Algarve

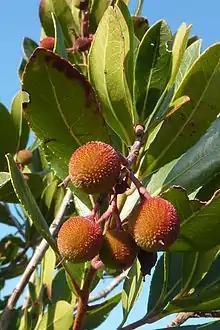
"Arbutus unedo" (strawberry tree) fruits in Algarve

The Algarve is also famous for its pottery and ceramics, particularly hand-painted pottery and "azulejos", which are painted, tin-glazed ceramic tiles. Numerous ceramics and pottery outlets are open throughout the Algarve, including a number of potteries established by foreign artists interested in the old tradition of Algarve pottery. For working potteries and ceramics workshops, the main (or best-known) pottery centers are located in Almancil, Loulé, Porches and Silves, but many other Algarve ceramic and pottery workshops and shops are found across the entire Algarve region. Other representative handicraft activities of the Algarve are the "empreita", a braid of fine palm leaf rolled up in the most diverse shapes, and the basketry, resulting from the technique of weaving the cane and the wicker, with such perfection that makes the Algarve basketry famous in the Portuguese south.